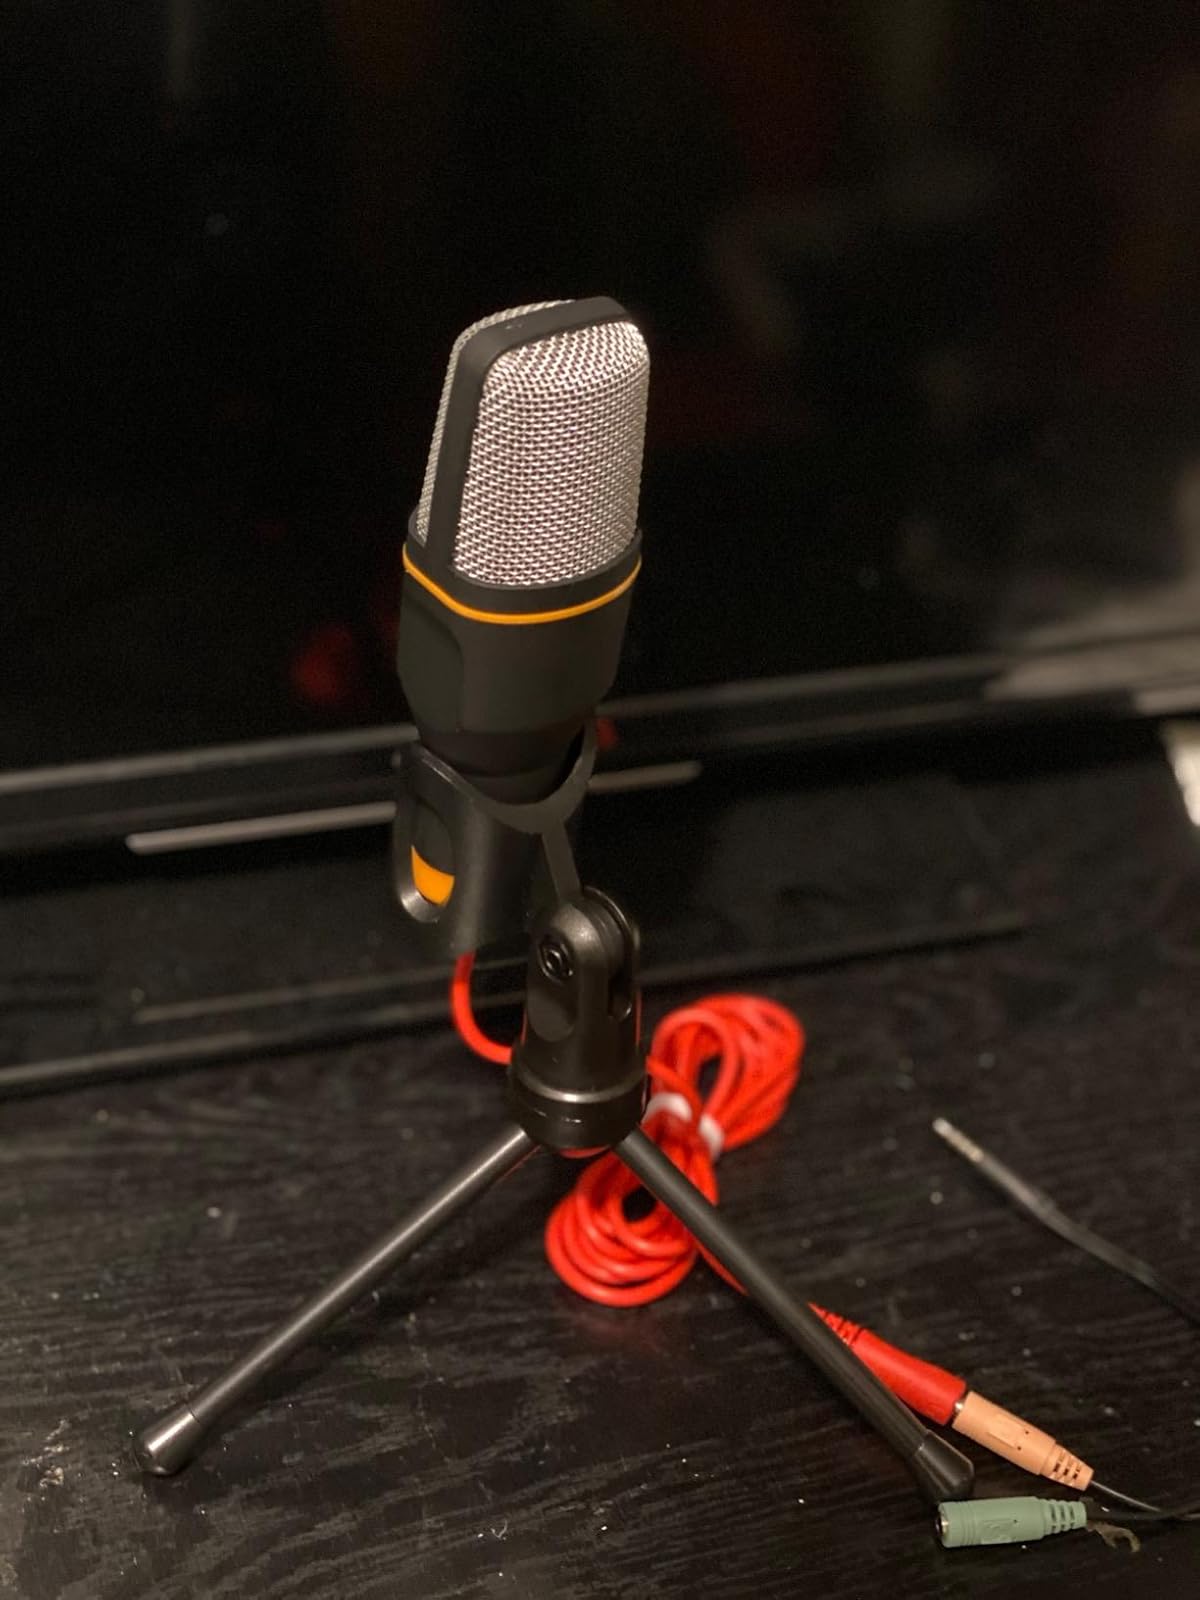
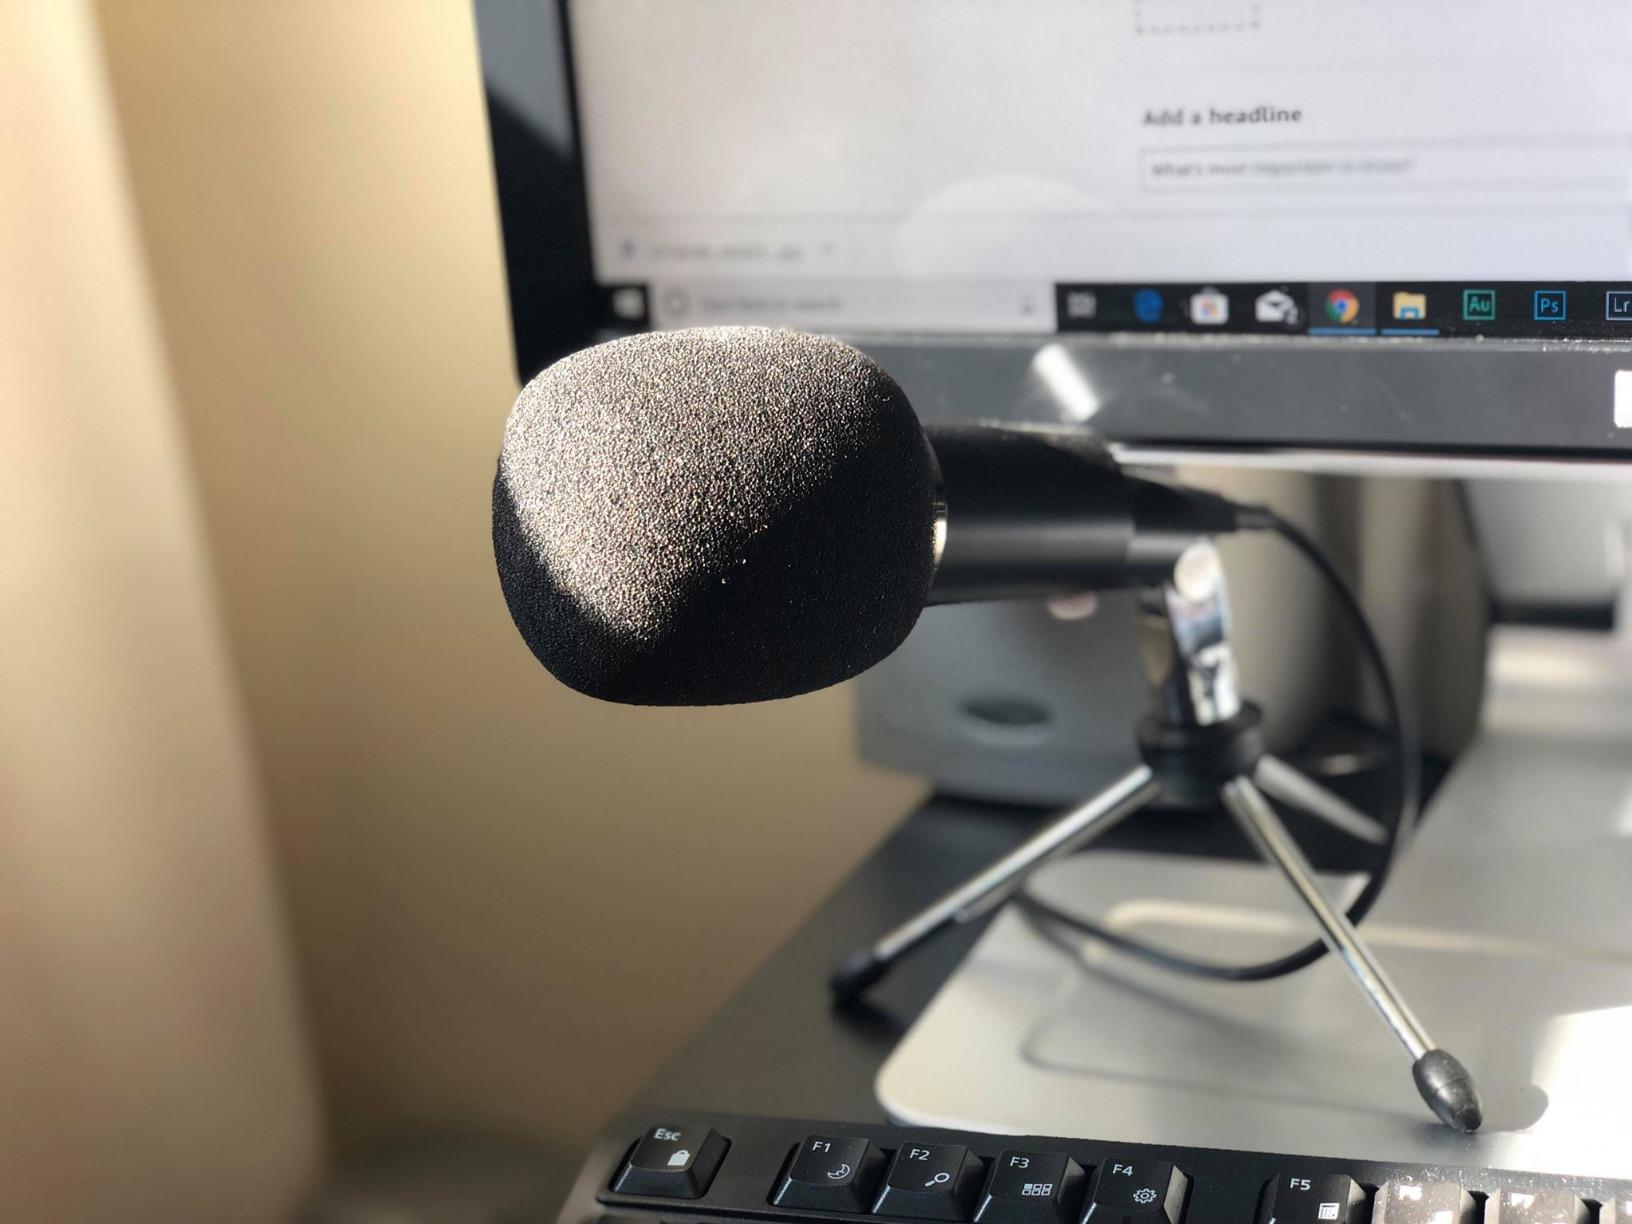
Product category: microphone
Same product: no